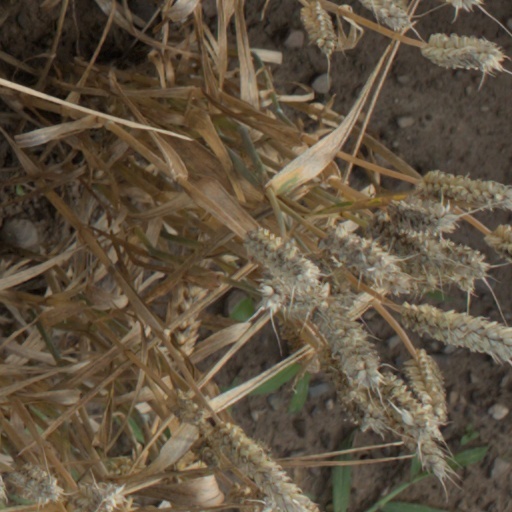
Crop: wheat